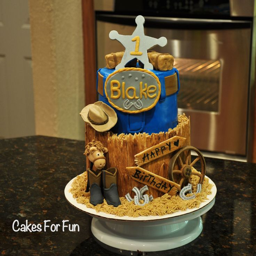
birthday cake for babies first birthday .